2014 Scottish Cup final

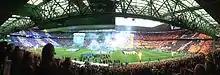
Pre-match ceremonies at Celtic Park

For the first time in its history, the Scottish Cup Final was played on a Sunday in 2013. This was done to comply with UEFA regulations which prohibit televised matches being played on the same day as the UEFA Champions League Final. As the 2014 UEFA Champions League Final was being played on a different weekend, this meant that the Scottish Cup Final could again be played on a Saturday.